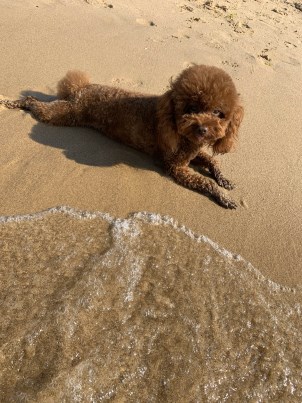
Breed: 7449-n000128-teddy